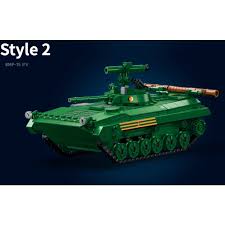
Label: BMP